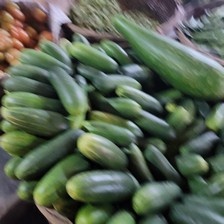
Label: cucumber